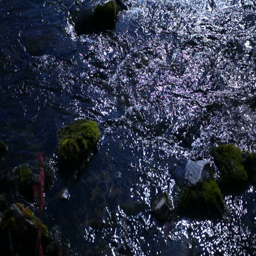
rushing mountain stream in the village